History of Japan

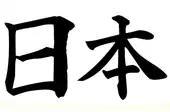
The word "Nihon" written in kanji (horizontal placement of characters). The text means "Japan" in Japanese.

The Buddhist Soga clan took over the government in the 580s and controlled Japan from behind the scenes for nearly sixty years. Prince Shōtoku, an advocate of Buddhism and of the Soga cause, who was of partial Soga descent, served as regent and "de facto" leader of Japan from 594 to 622. Shōtoku authored the Seventeen-article constitution, a Confucian-inspired code of conduct for officials and citizens, and attempted to introduce a merit-based civil service called the Cap and Rank System. In 607, Shōtoku offered a subtle insult to China by opening his letter with the phrase, "The ruler of the land of the rising sun addresses the ruler of the land of the setting sun" as seen in the kanji characters for Japan ("Nippon"). Through his influence, or very probably through the efforts of the Korean missionaries, the devastating war between the Japanese and Koreans was ended. By 670, a variant of this expression, "Nihon", established itself as the official name of the nation, which has persisted to this day.